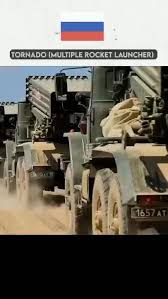
Label: Self Propelled Artillery